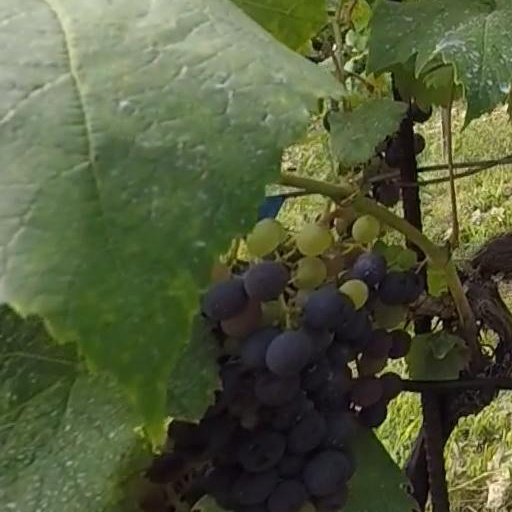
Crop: grape